Kare First Love

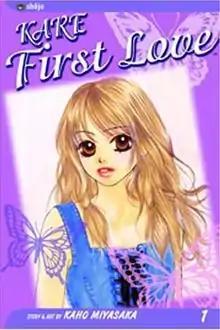
English cover of first manga volume

is a Japanese "shōjo" manga series by Kaho Miyasaka. It was originally serialized in "Shōjo Comic" from March 2002 to August 2004, and the individual chapters were published in ten "tankōbon" volumes by Shogakukan from September 2002 to December 2004. It focuses on the romance between the seemingly plain, shy Karin and the cool Aoi Kiriya, as they experience their first love.